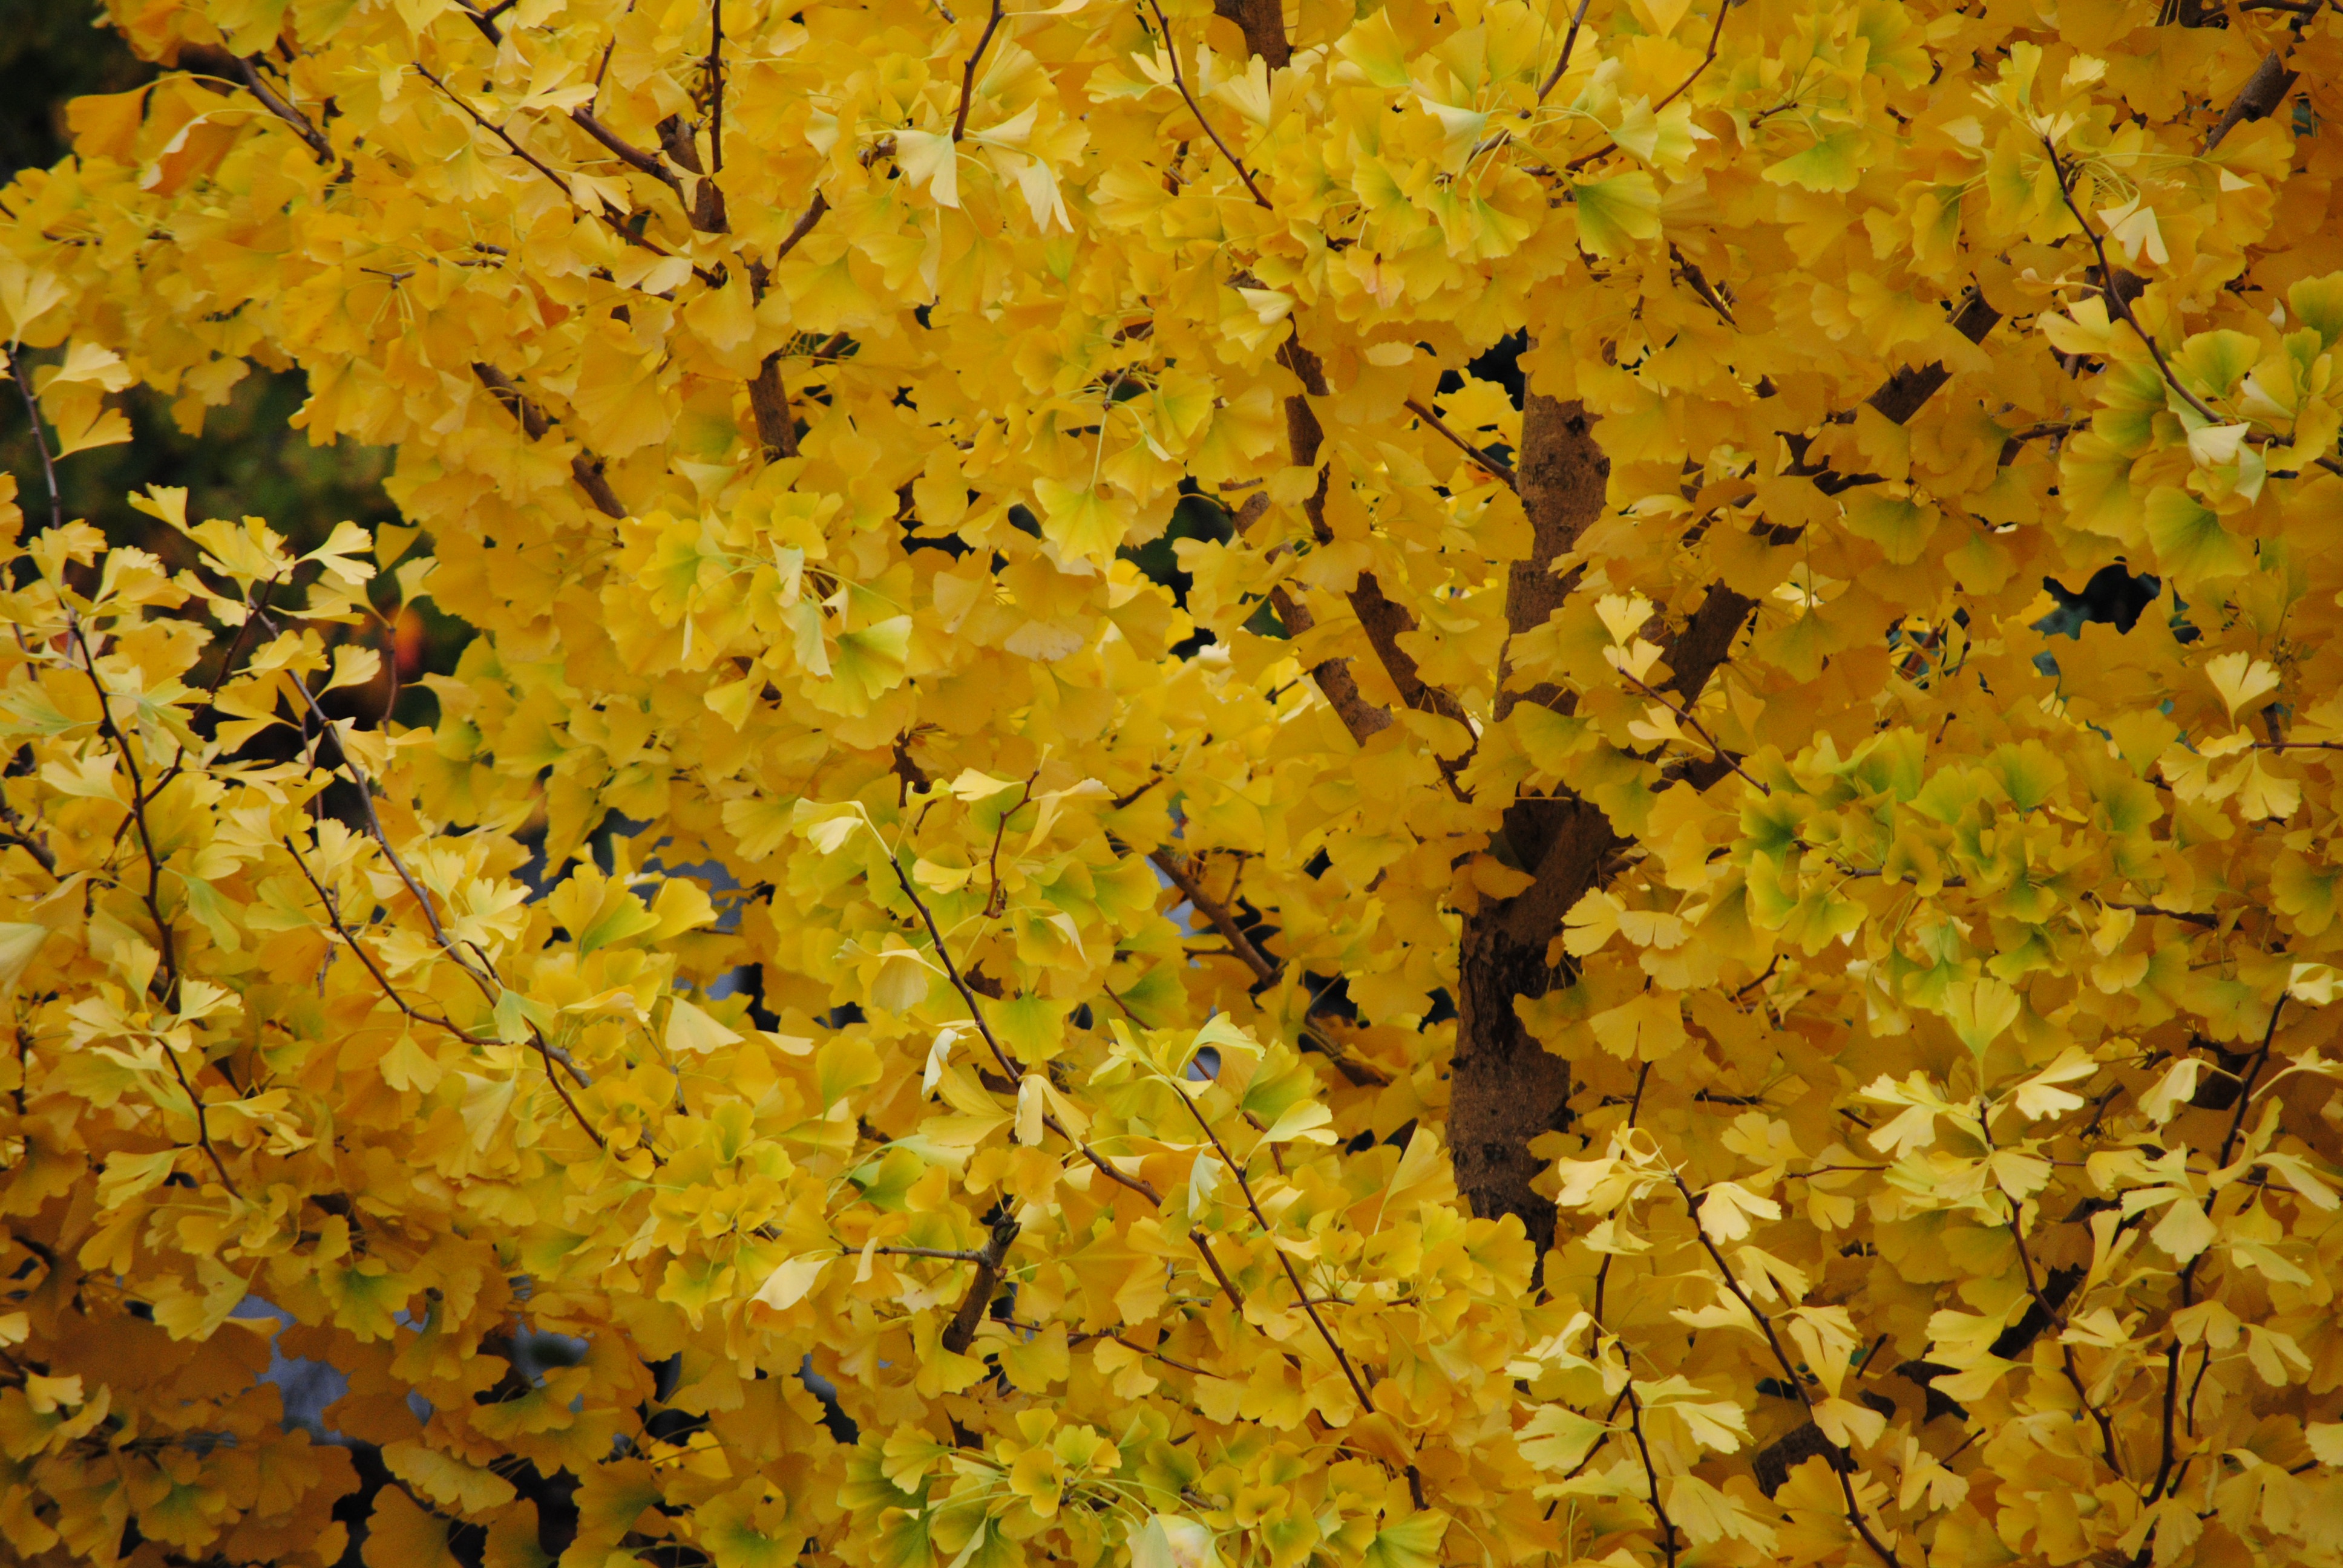
tree, branch, plant, sunlight, leaf, flower, autumn, soil, yellow, season, maple tree, maple leaf, deciduous, fall foliage, autumn gold, golden autumn, flowering plant, maidenhair tree, woody plant, land plant